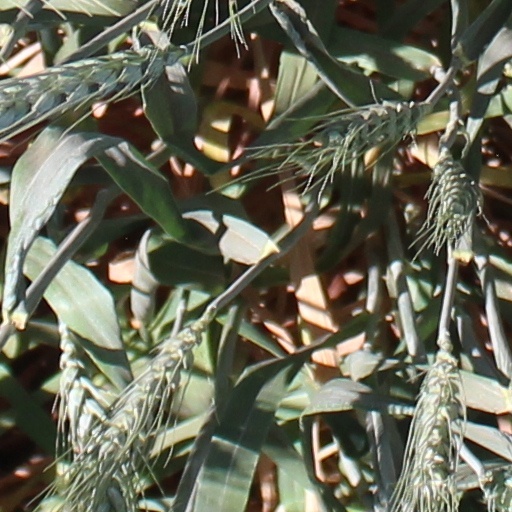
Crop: wheat